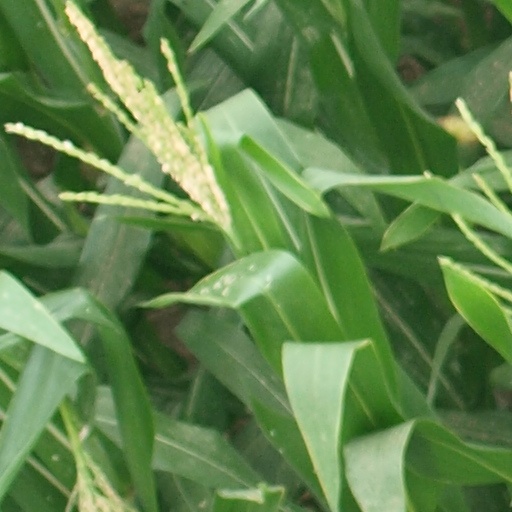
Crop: maize; corn